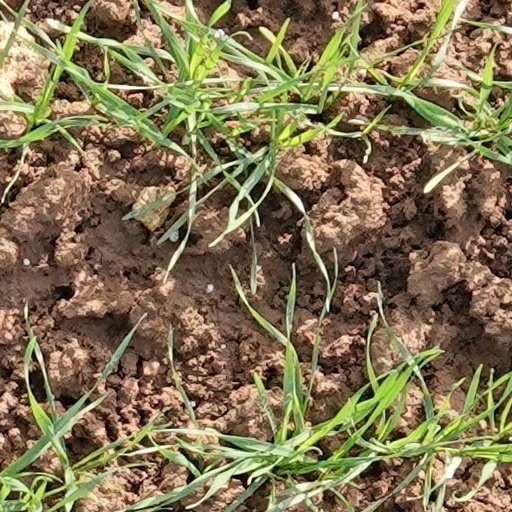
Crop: wheat